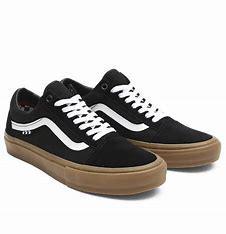
Brand: Vans
Model: Skate Skate